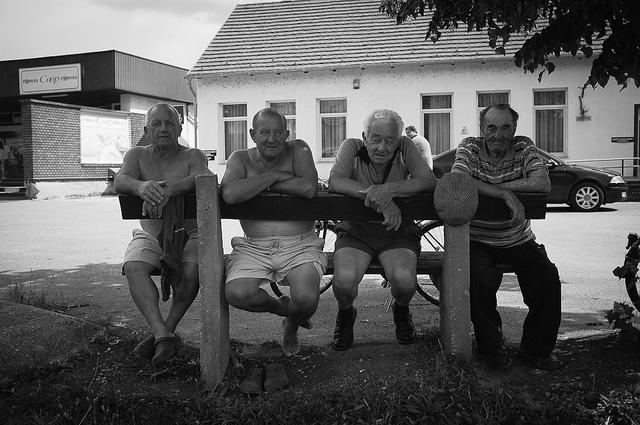
four men sitting backwards on a bench outdoors